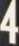
Number: 4